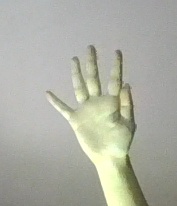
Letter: sheen